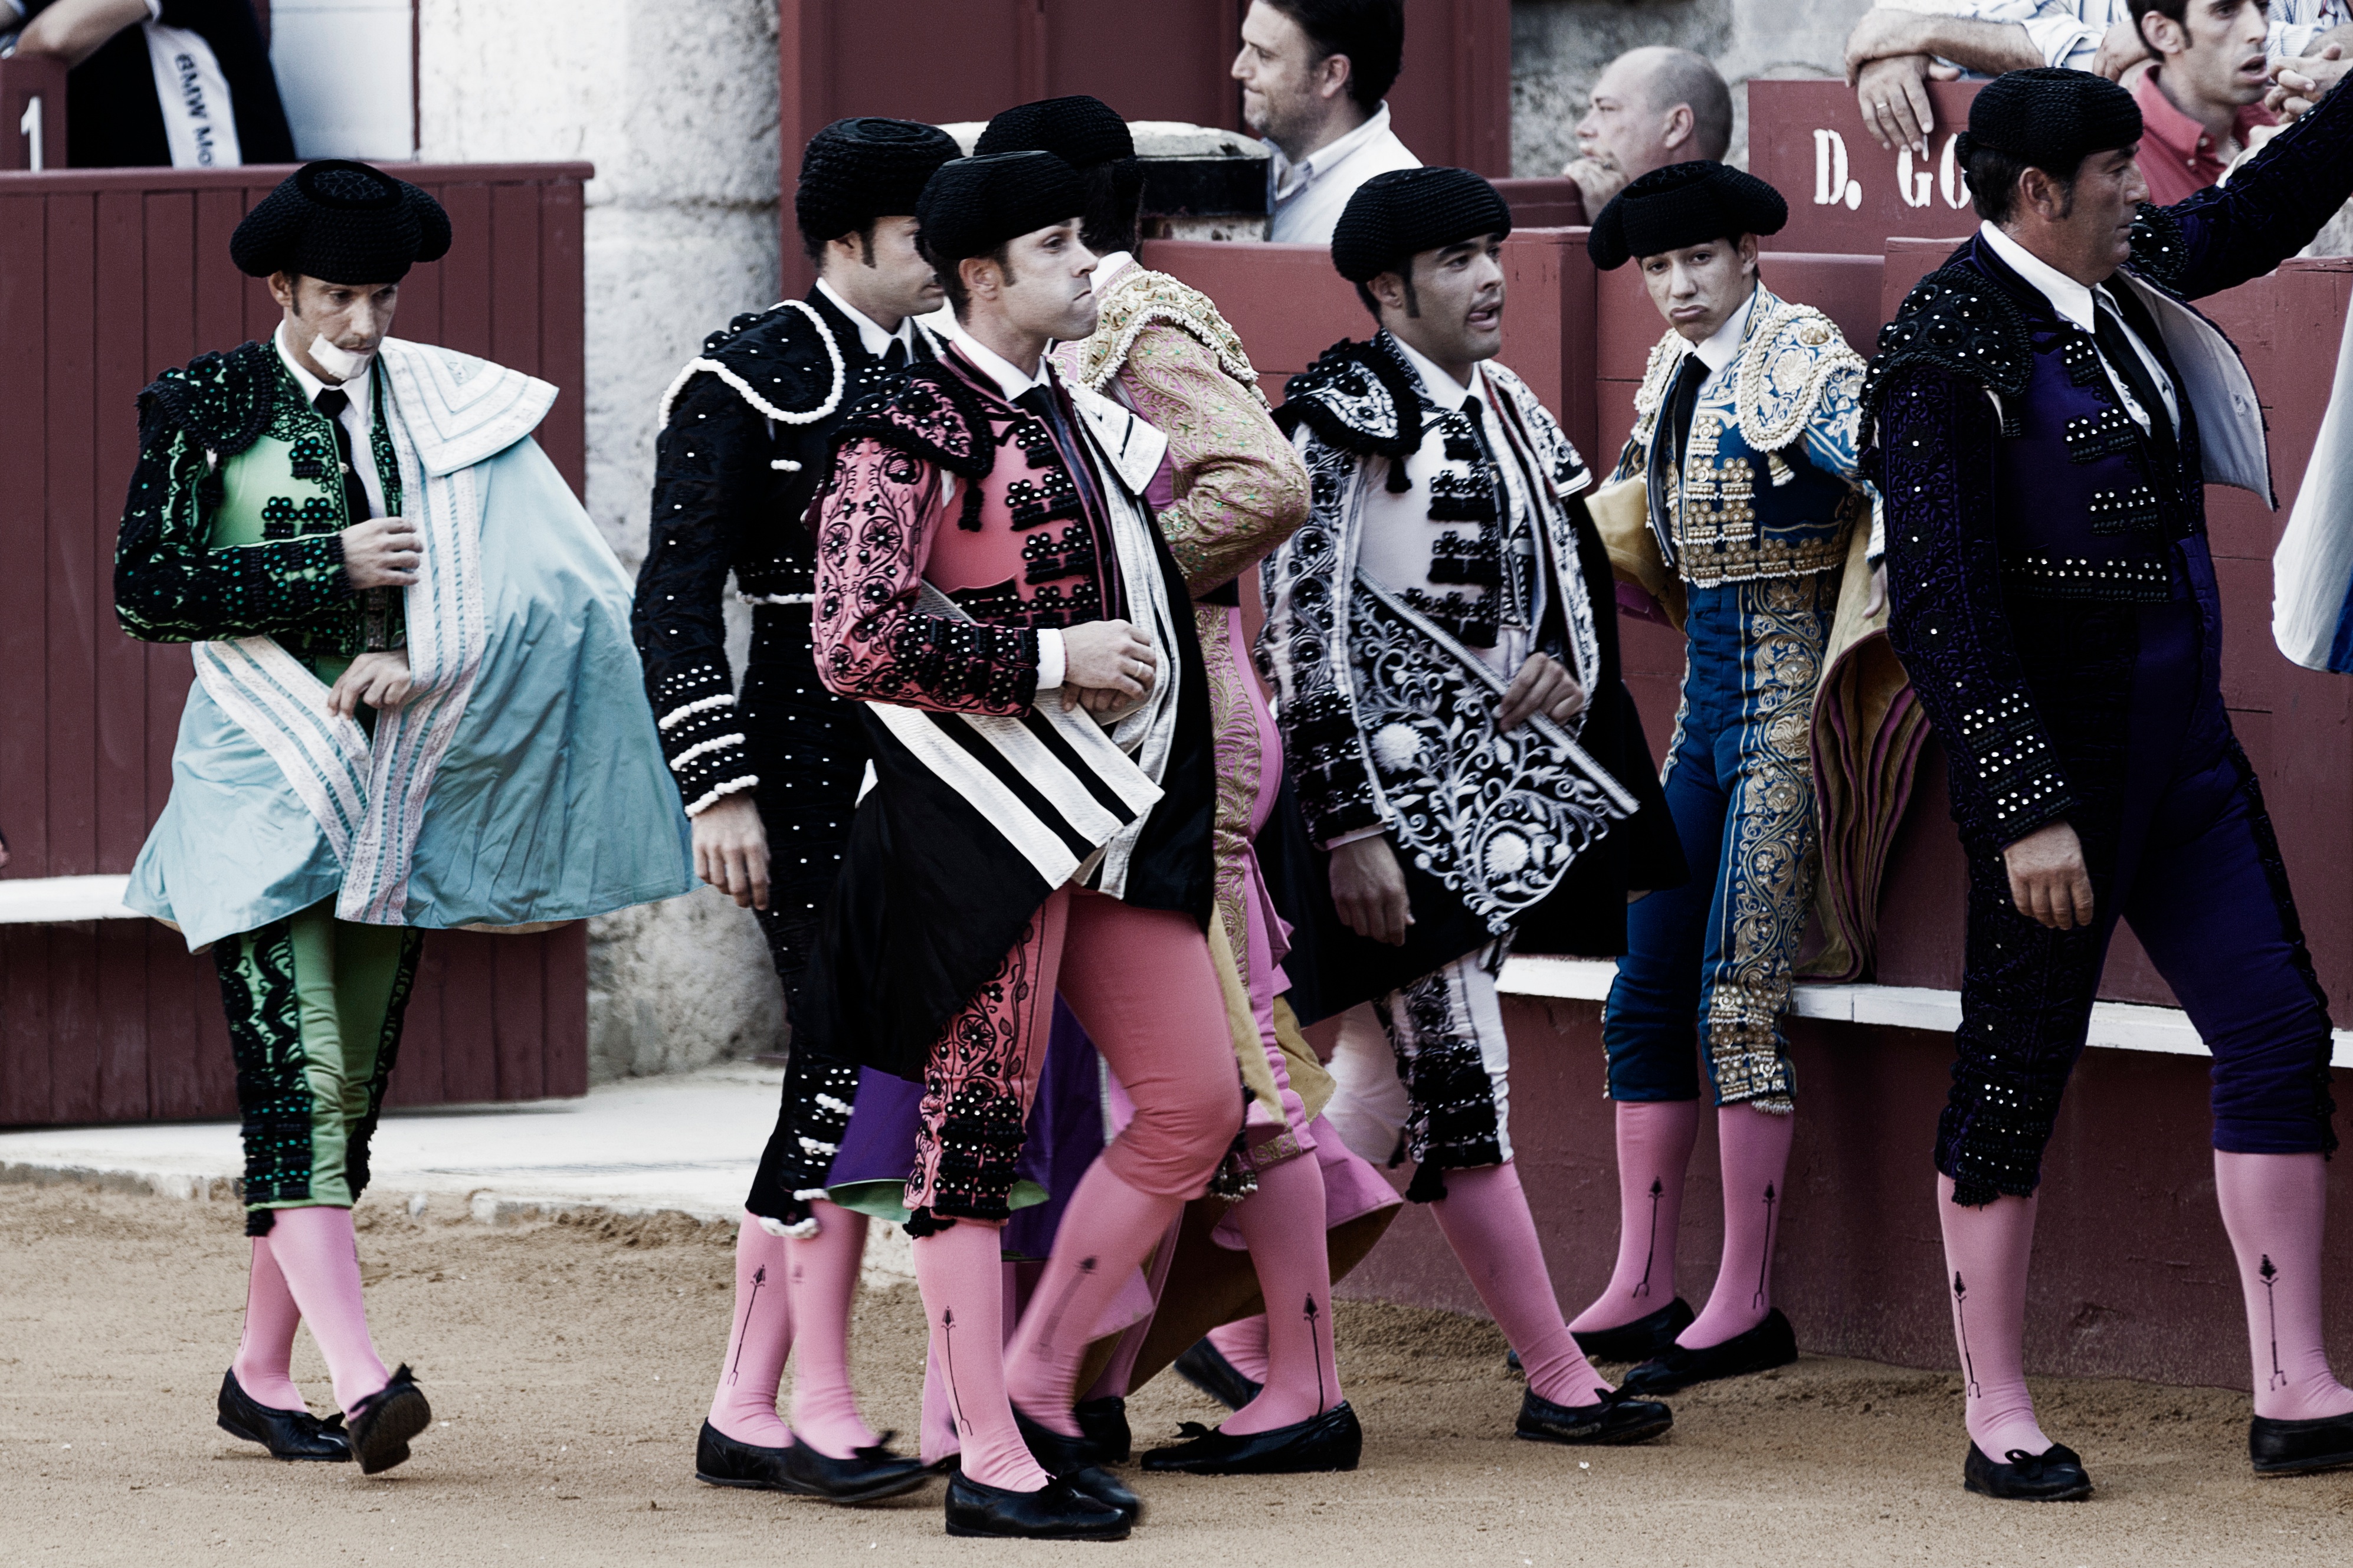
fashion, musician, clothing, tradition, costume, social group